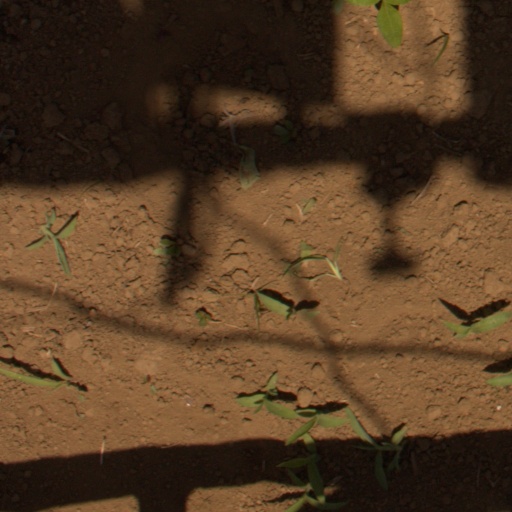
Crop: Jerusalem artichoke